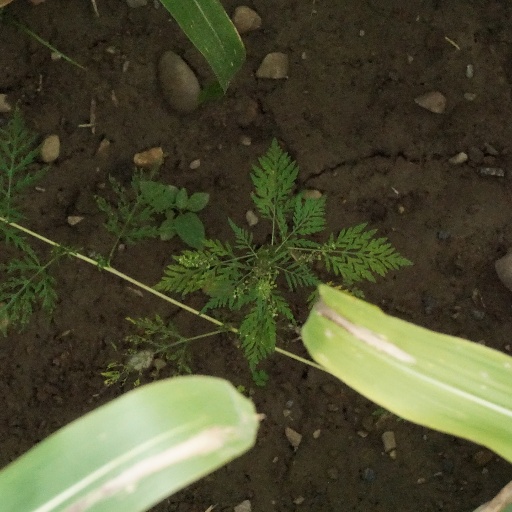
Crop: maize; corn